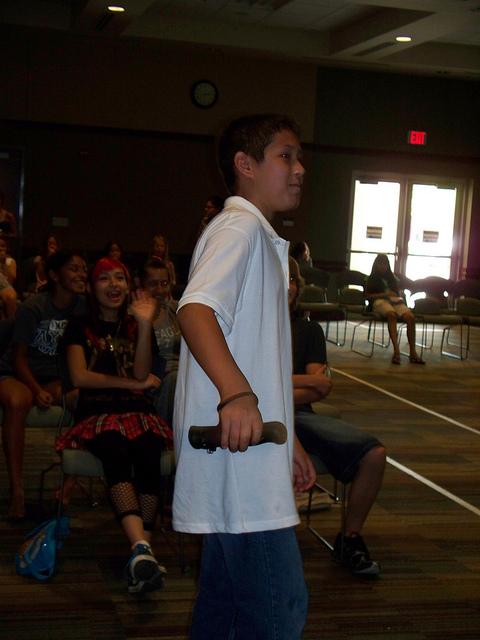
A boy in a white shirt and jeans standing in front of people.